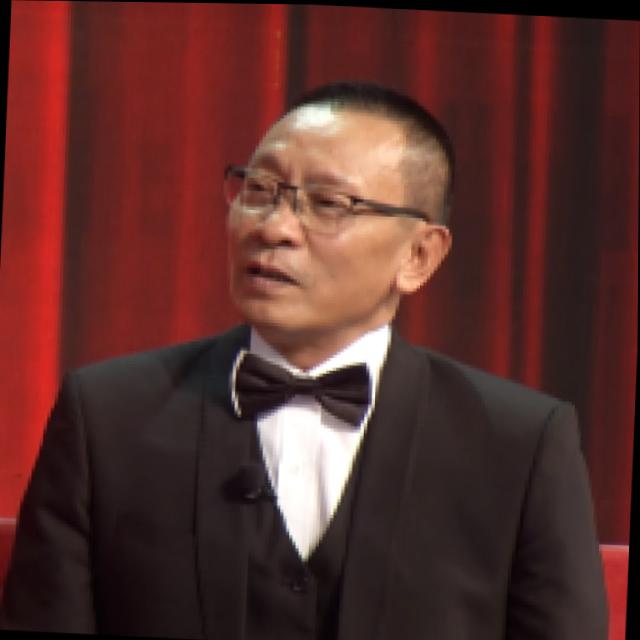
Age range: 65+